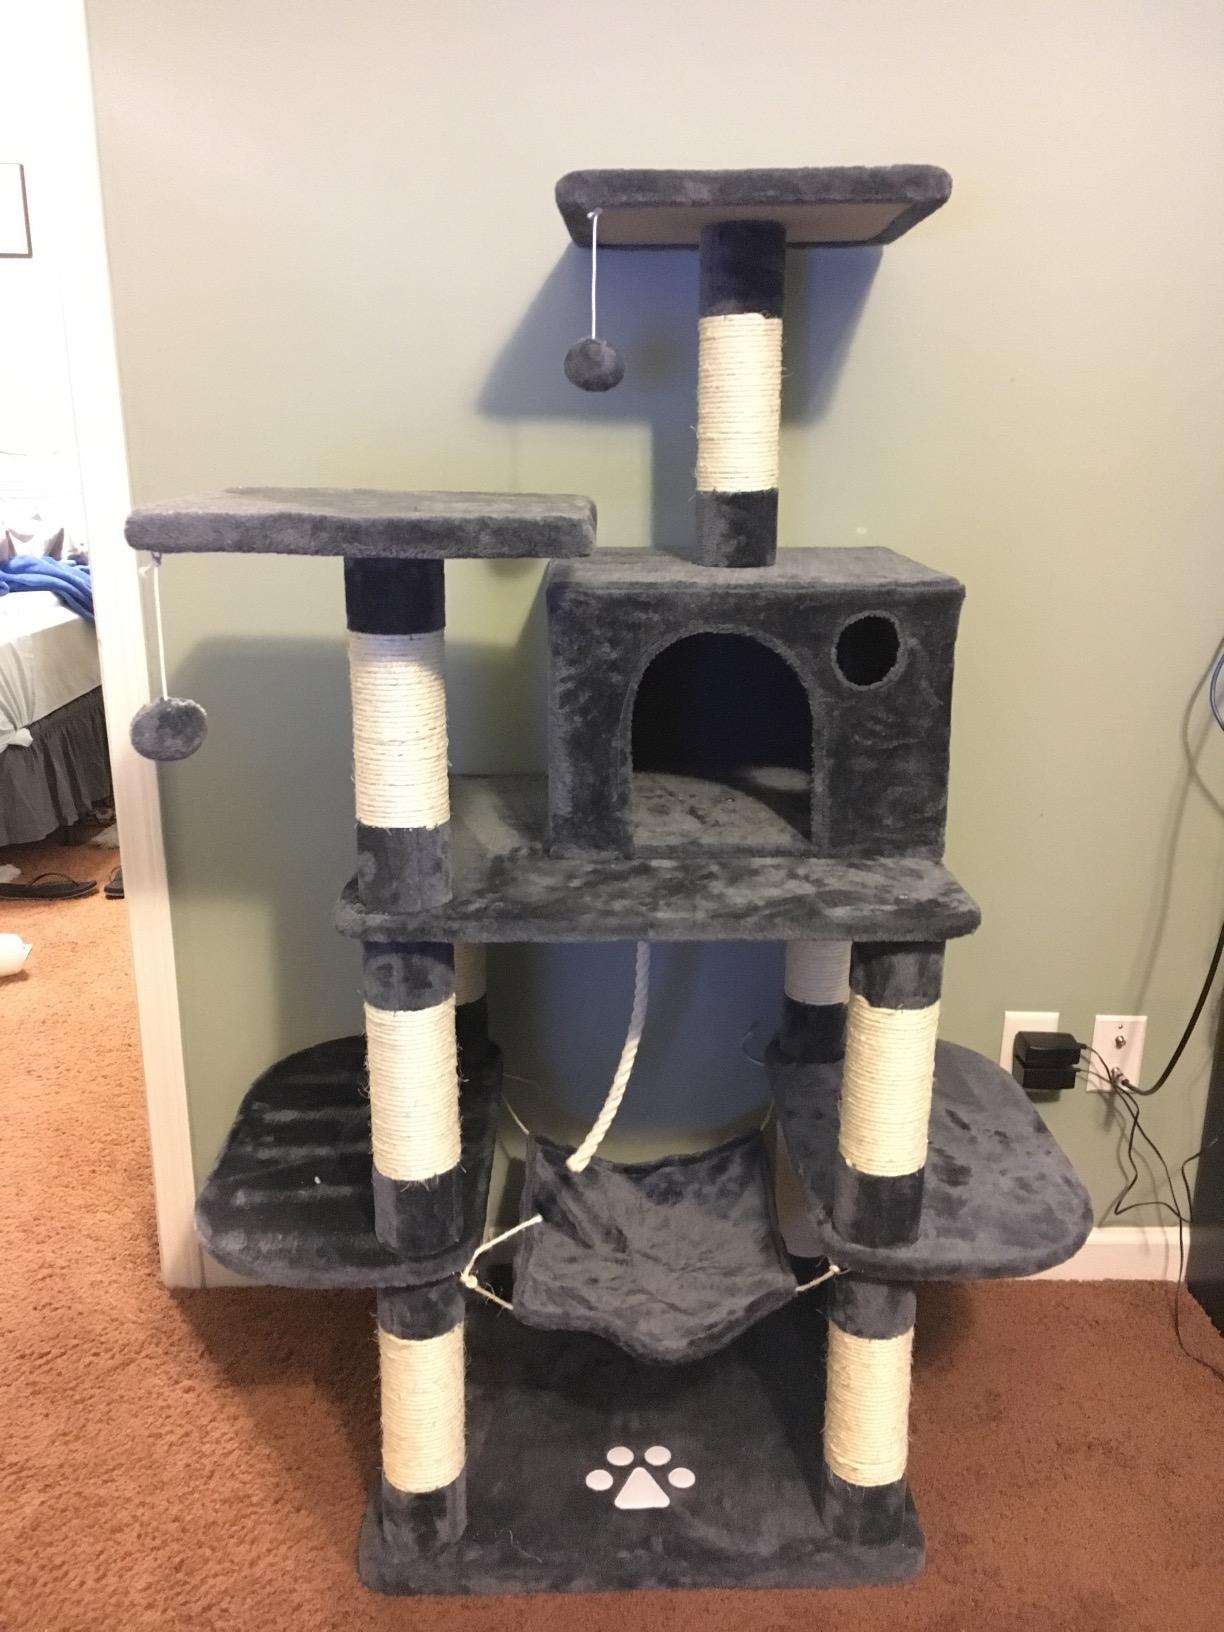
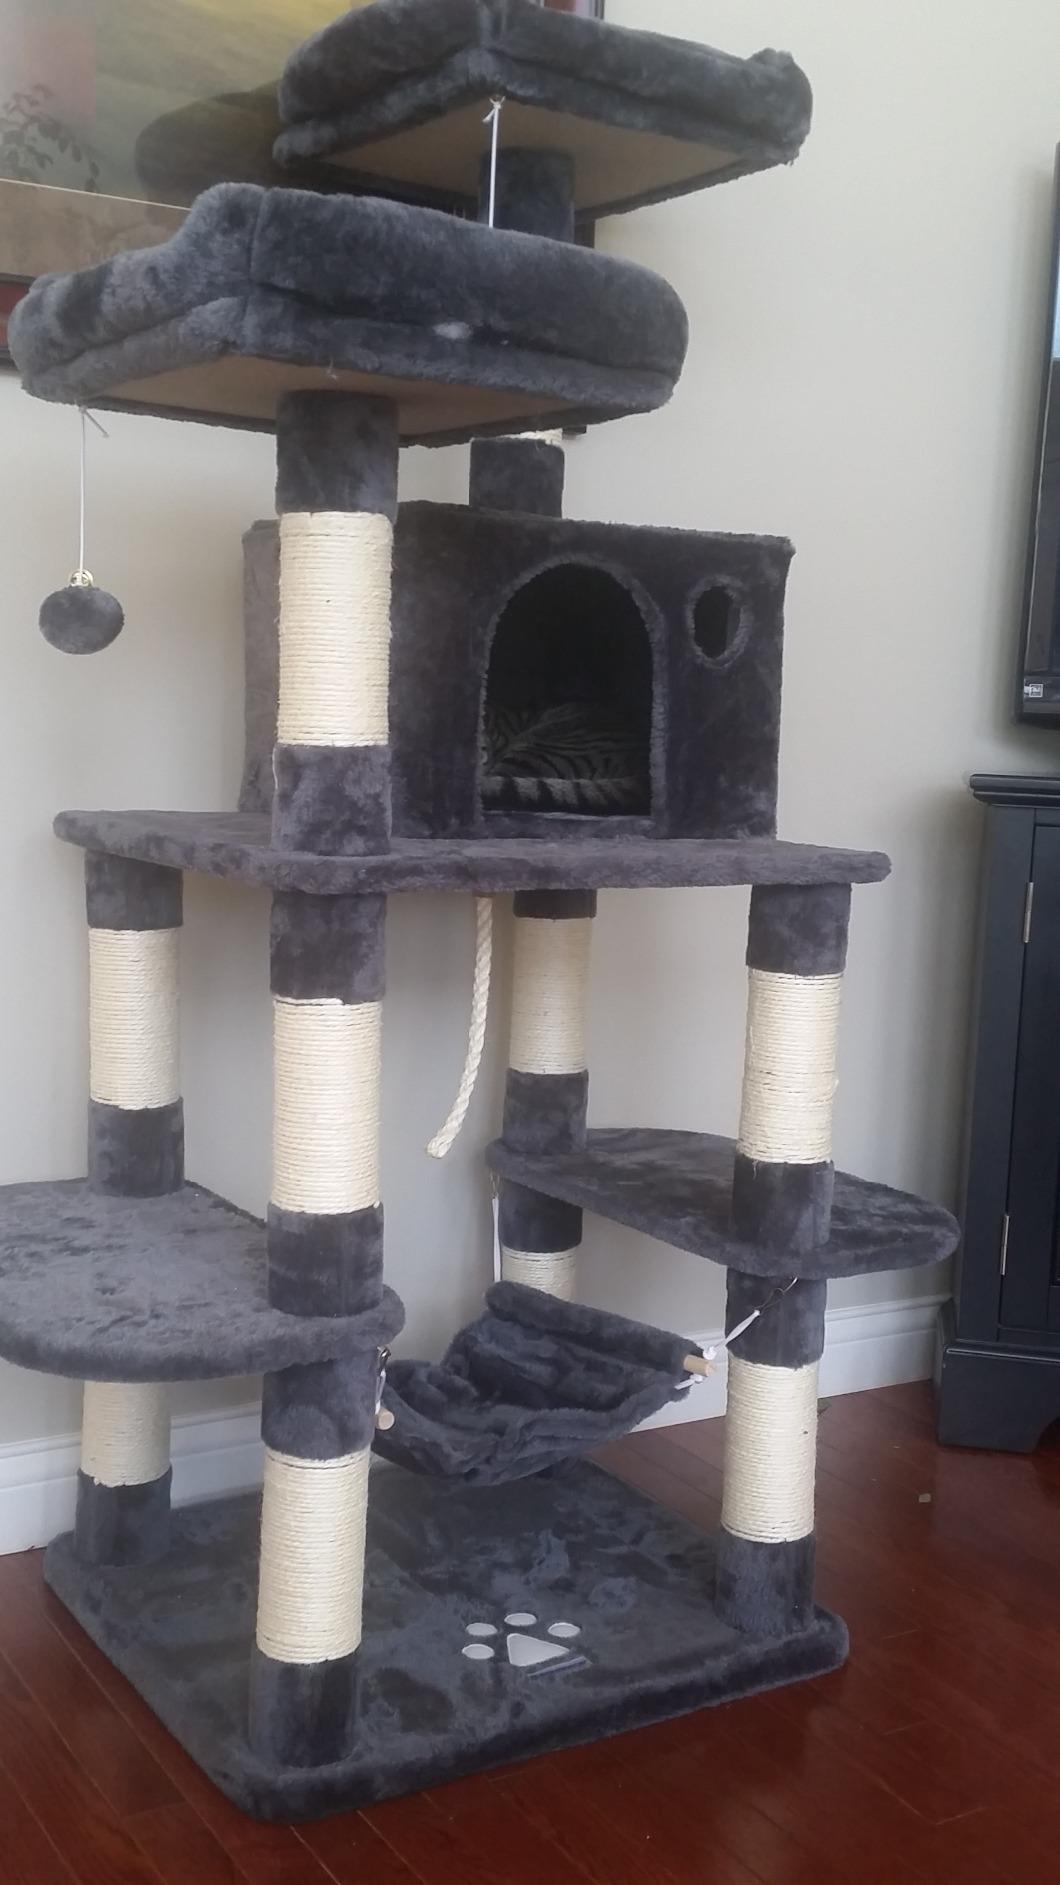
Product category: items_cat tree
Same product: yes